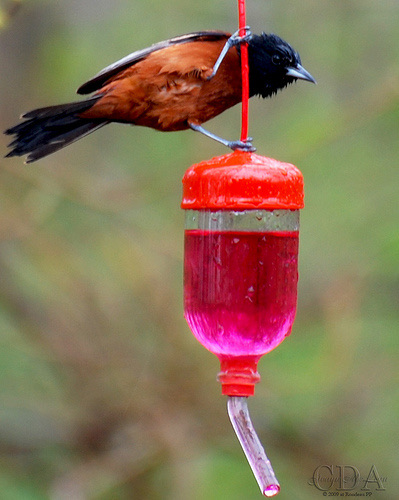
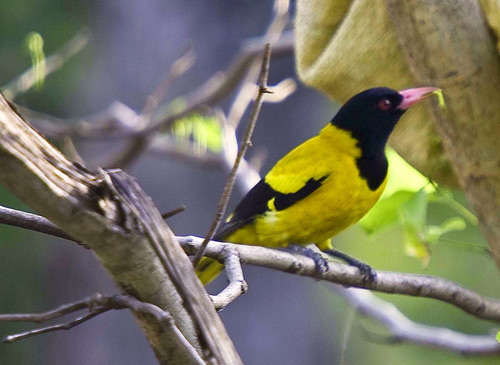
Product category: misc
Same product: yes